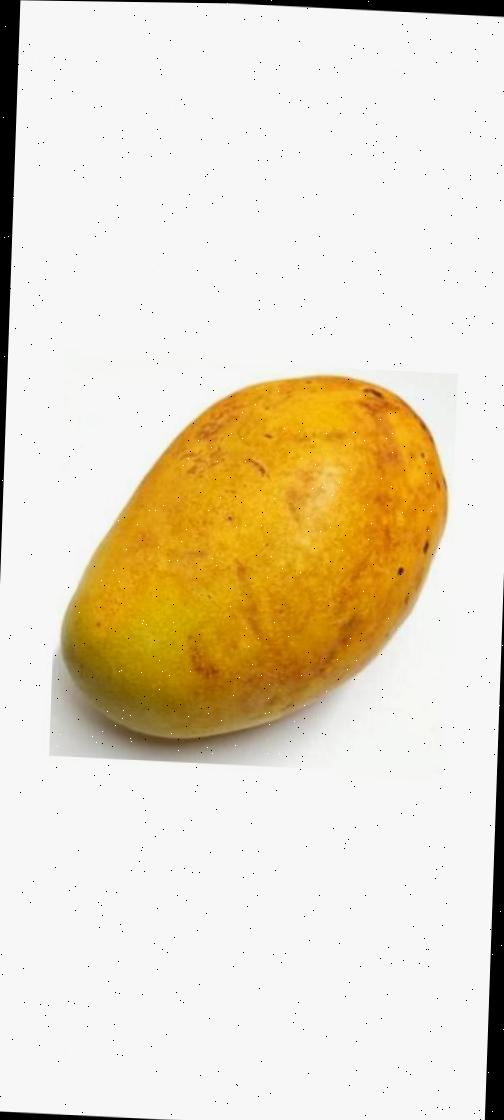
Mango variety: Bari-11